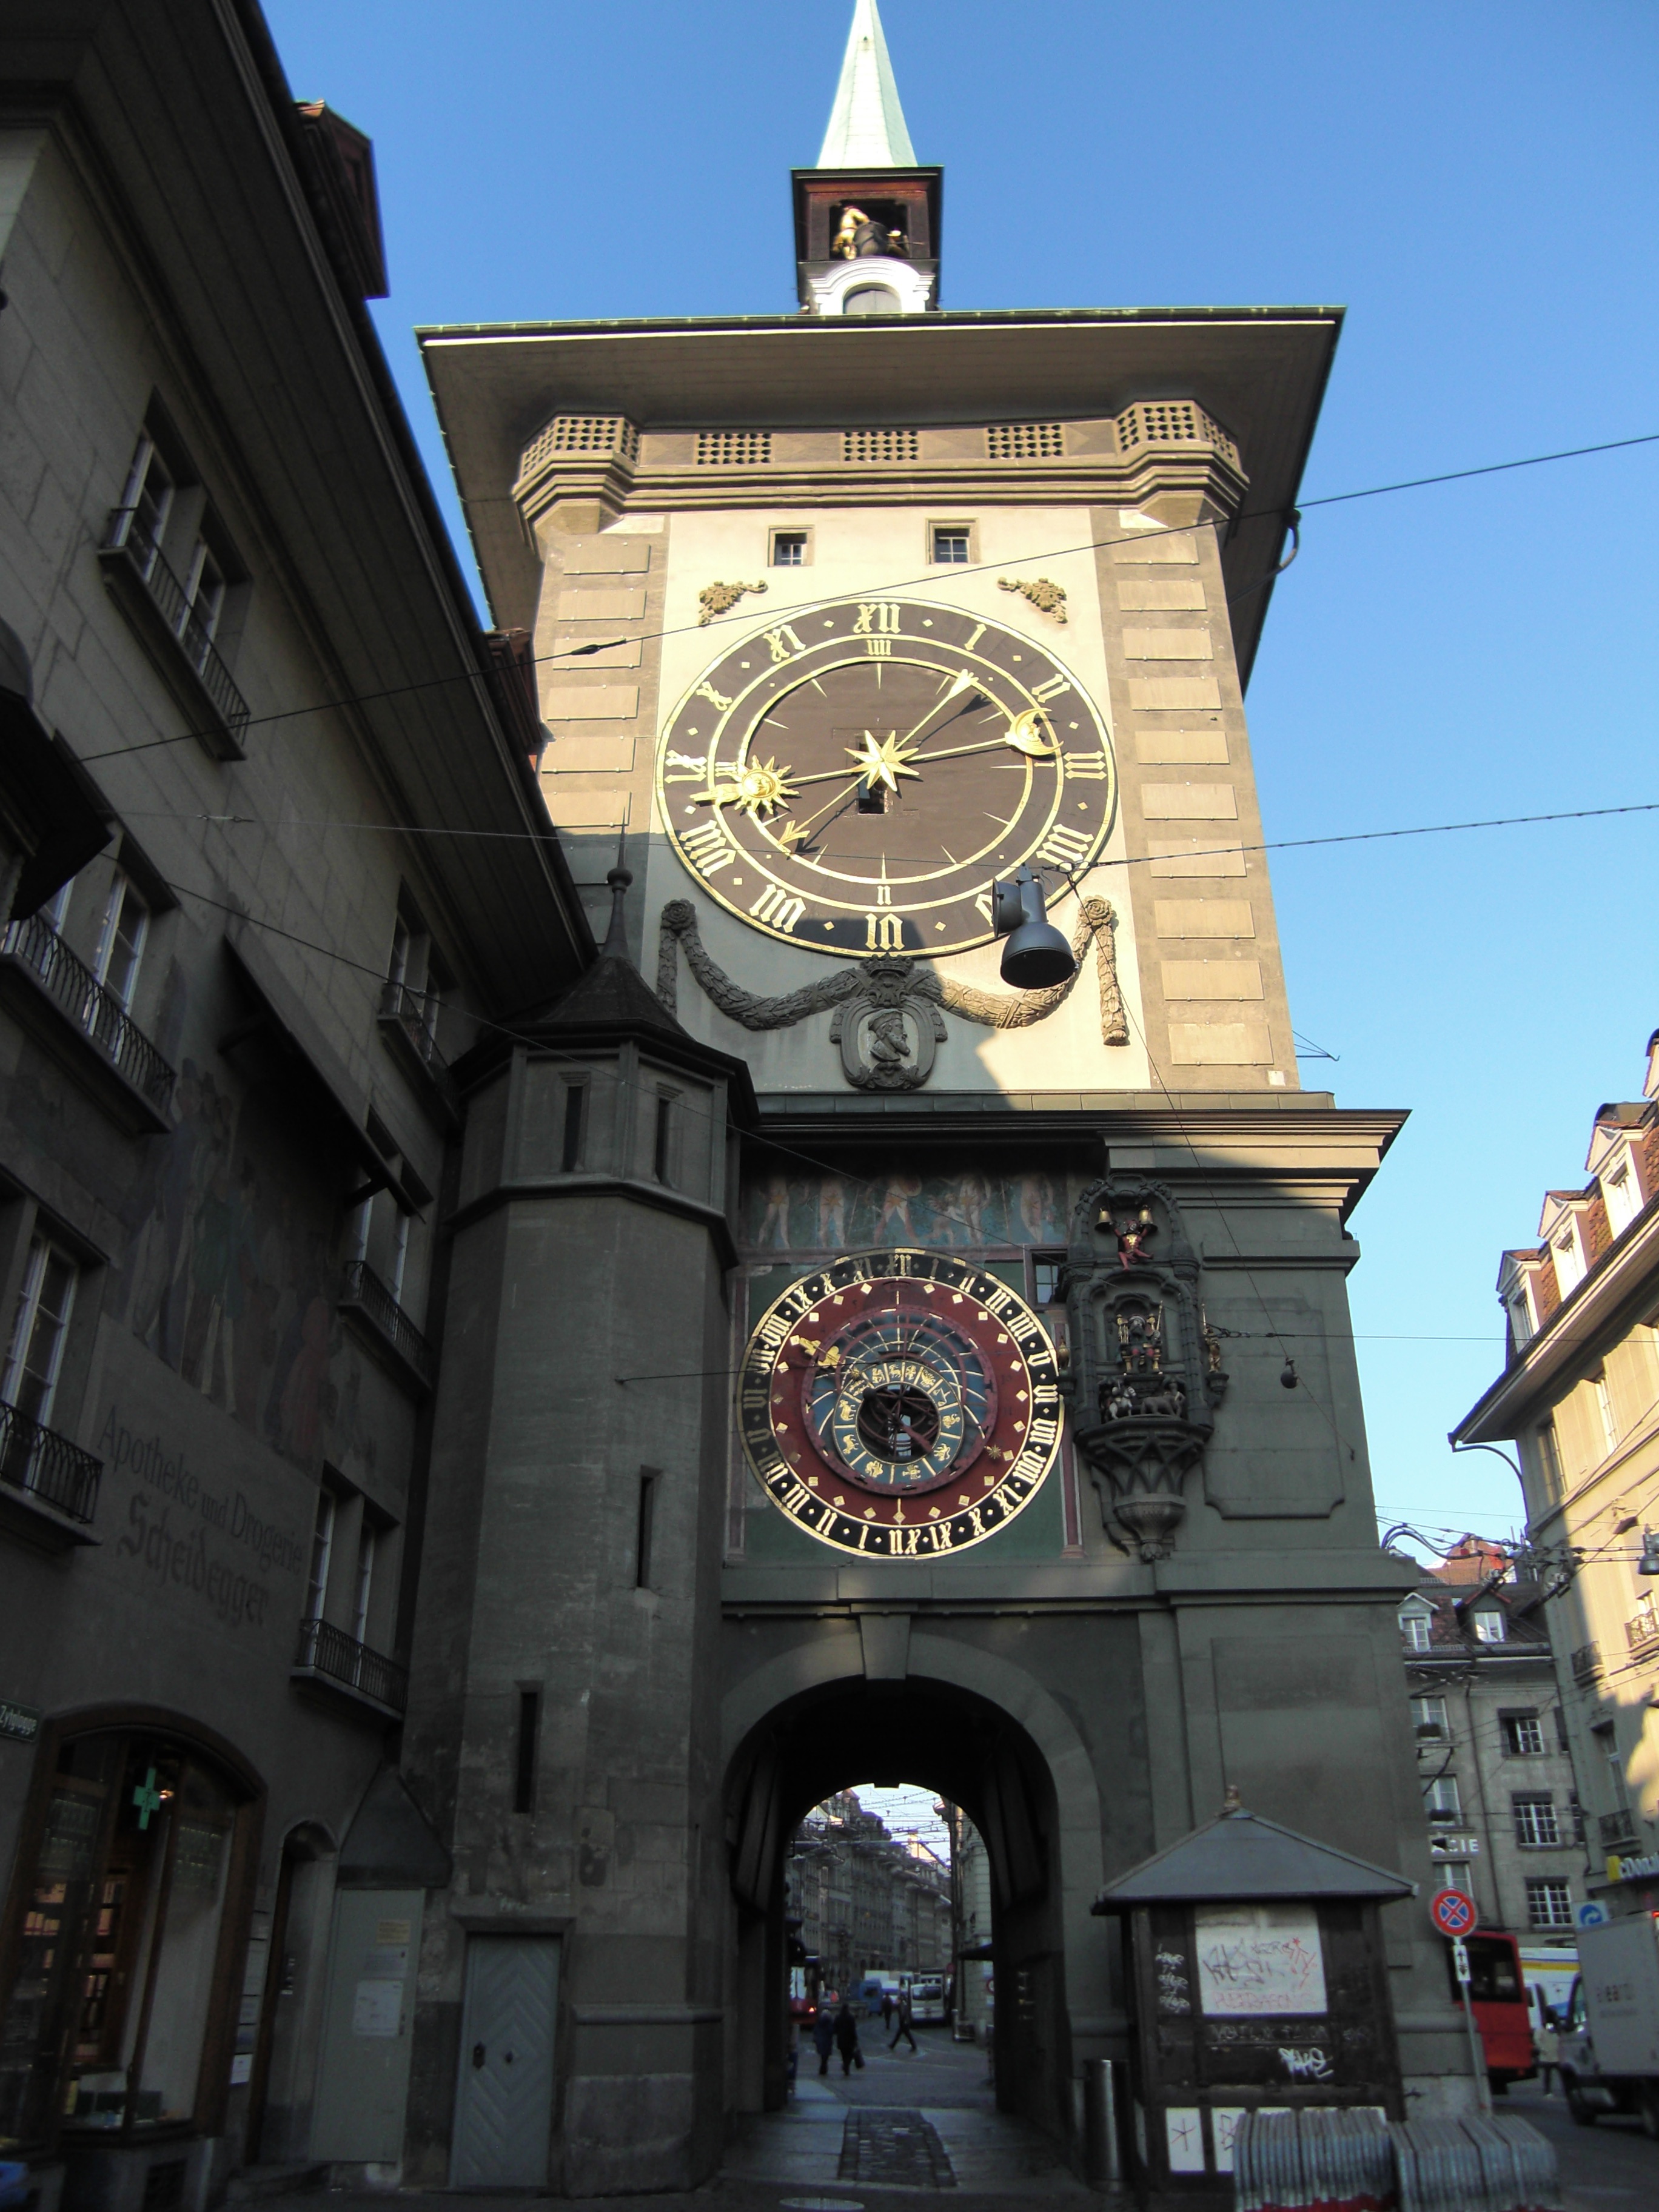
town, clock, tower, landmark, facade, clock tower, bern, old town, switzerland, metropolis